Cat B25

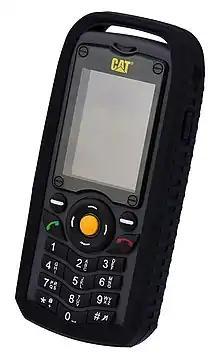
The CAT B25.

The Cat B25 is a mobile phone introduced in 2013 created by Bullitt Group with the license from Caterpillar Inc. as the first phone in the Cat phones line. The objective of the phone is to be a rugged and resilient option to be used with minimal damage.